Carnatic wars

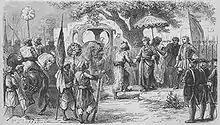
Joseph François Dupleix meeting the Nizam of Hyderabad Muzaffar Jung

In 1740, the War of the Austrian Succession broke out in Europe. Great Britain was drawn into the war in 1744, opposed to France and its allies. The trading companies of both countries maintained cordial relations in India while their parent countries were bitter enemies on the European continent. Dodwell writes, "Such were the friendly relations between the English and the French that the French sent their goods and merchandise from Pondicherry to Madras for safe custody." Although French company officials were ordered to avoid conflict, British officials were not, and were furthermore notified that a Royal Navy fleet was en route. After the British initially captured a few French merchant ships, the French called for backup from as far afield as Isle de France (now Mauritius), beginning an escalation in naval forces in the area. In July 1746, French commander La Bourdonnais and British Admiral Edward Peyton fought an indecisive action off Negapatam, after which the British fleet withdrew to Bengal. On 21 September 1746, the French captured the British outpost at Madras. La Bourdonnais had promised to return Madras to the British, but Joseph François Dupleix withdrew that promise, and wanted to give Madras to Anwar-ud-din after the capture. The Nawab then sent a 10,000-man army to take Madras from the French but was decisively repulsed by a small French force in the Battle of Adyar. The French then made several attempts to capture the British Fort St. David at Cuddalore, but the timely arrivals of reinforcements halted these and eventually turned the tables on the French. British Admiral Edward Boscawen besieged Pondicherry in the later months of 1748, but lifted the siege with the advent of the monsoon rains in October.